Apprenticeship

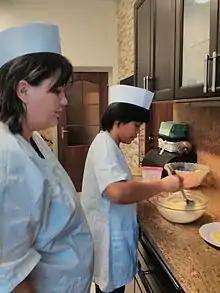
Cook with her apprentice, Euroinstitut vocational school, Czech Republic

In the Czech Republic, the term "vocational school" (učiliště) can refer to the two, three or four years of secondary practical education. Apprenticeship Training is implemented under Education Act (školský zákon). Apprentices spend about 30–60% of their time in companies (sociální partneři školy) and the rest in formal education. Depending on the profession, they may work for two to three days a week in the company and then spend two or three days at a vocational school.